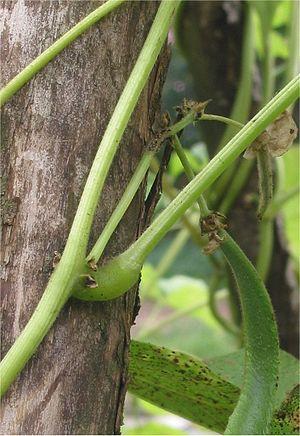
En botanique, le coussinet foliaire, appelé aussi bourrelet de pétiole ou pulvinus, est un bourrelet saillant aux articulations de la tige à la base du pétiole, du pétiole avec les pétiolules de la penne ou de la pinnule, voire à la base du pédoncule de la fleur. Il est composé d'un cœur de tissus vasculaires entourés d'un cylindre de cellules parenchymateuses à la paroi cellulaire relativement fine. Ces cellules motrices, en subissant des changements rapides de turgescence, sont à l'origine du mouvement de repli des feuilles ou folioles répondant à l'alternance du jour et de la nuit ou à une stimulation tactile.